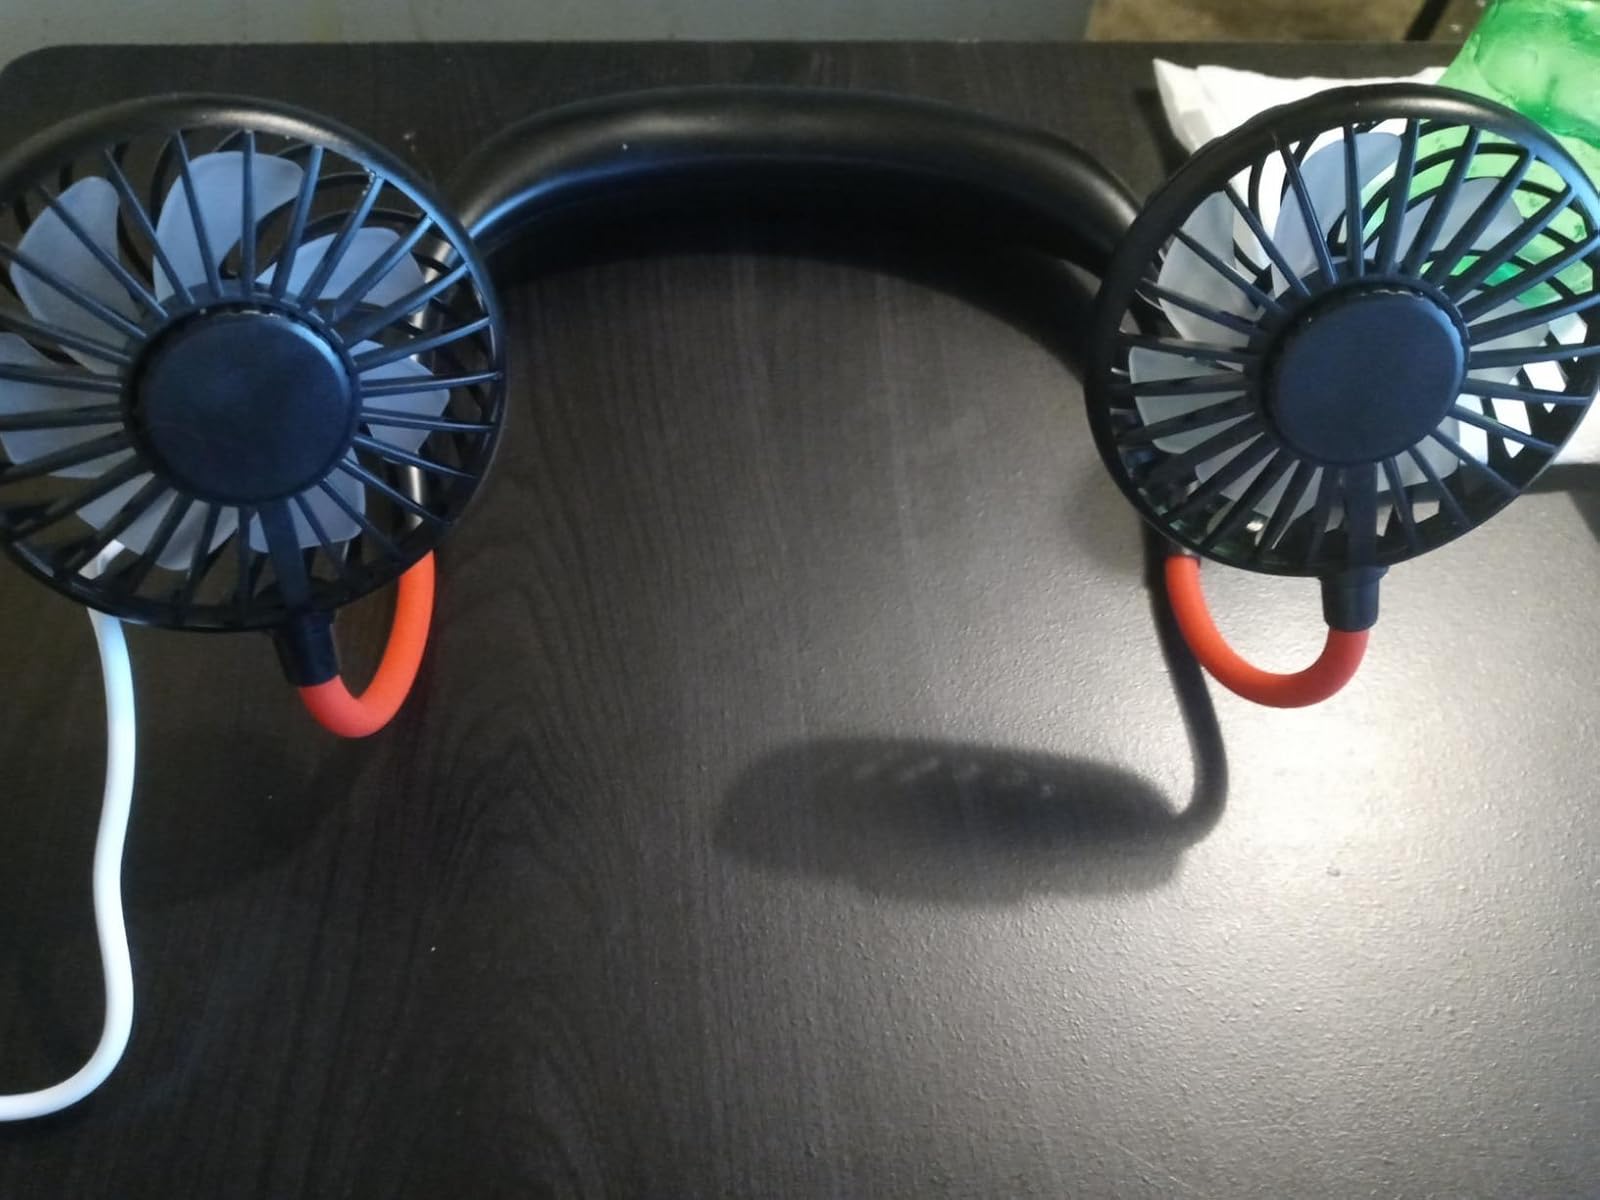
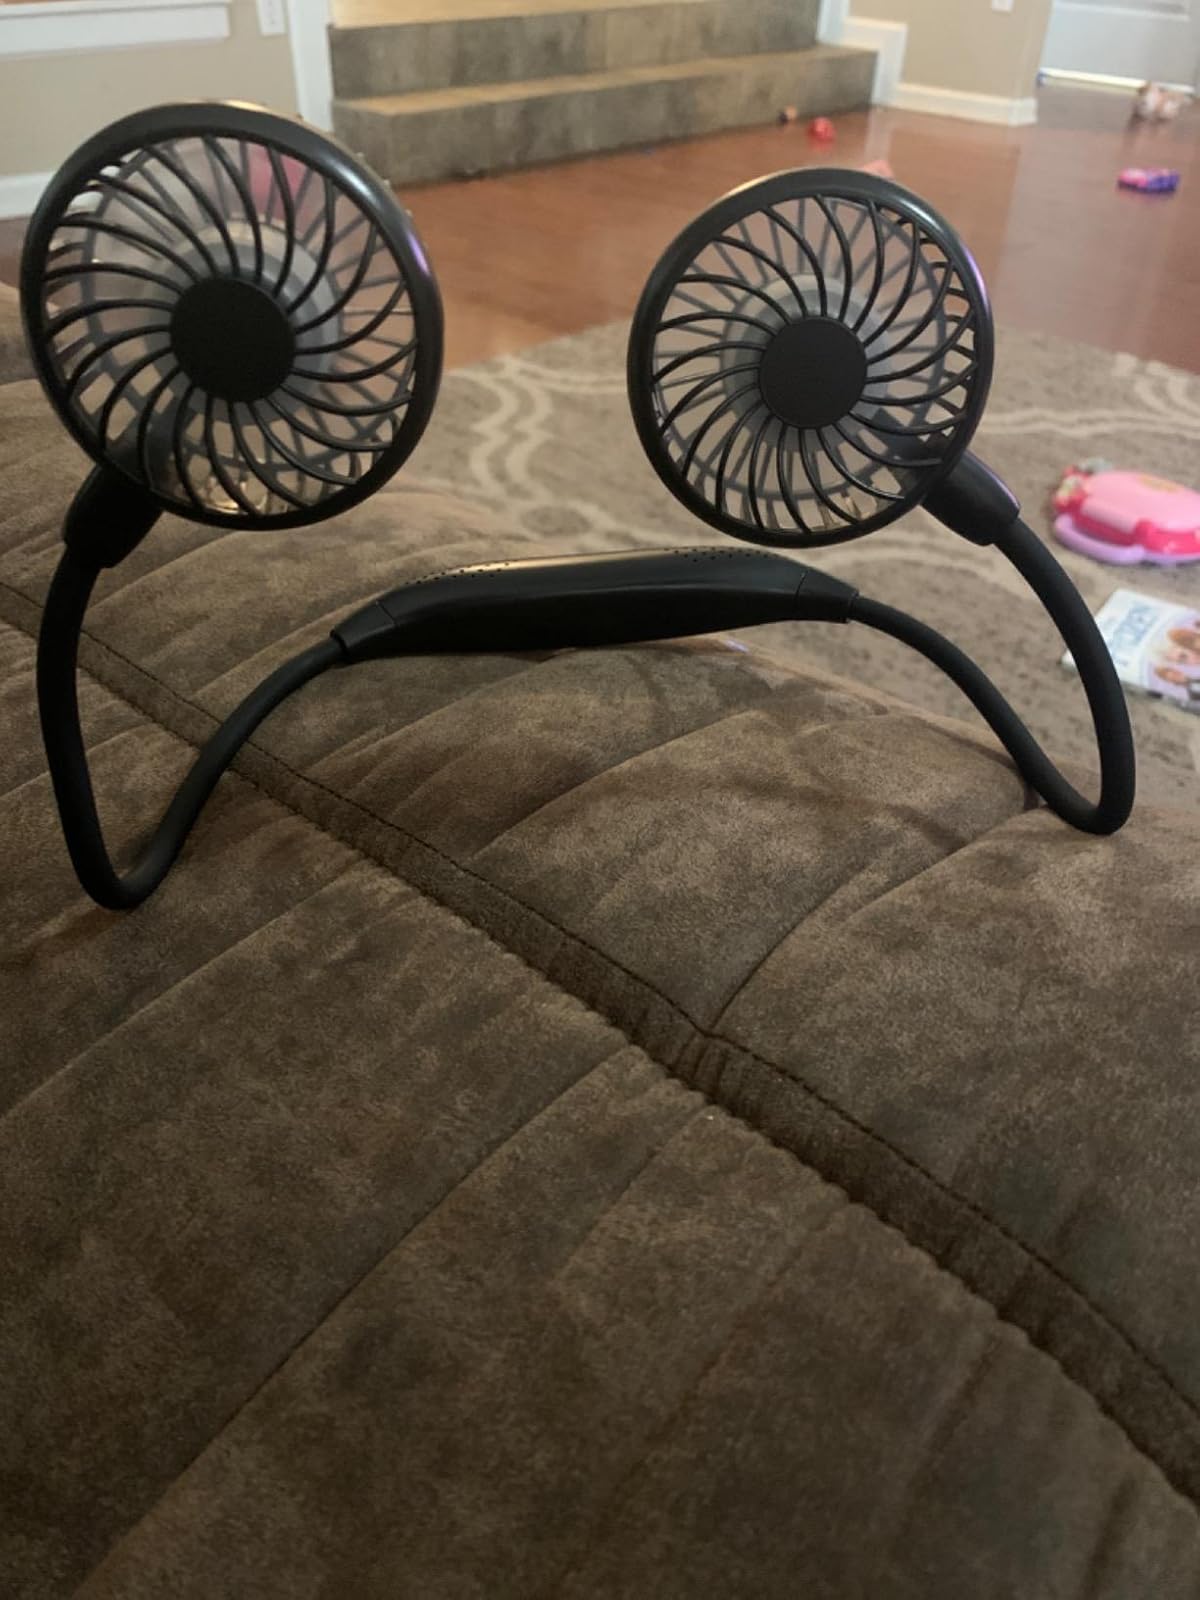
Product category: fan
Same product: no